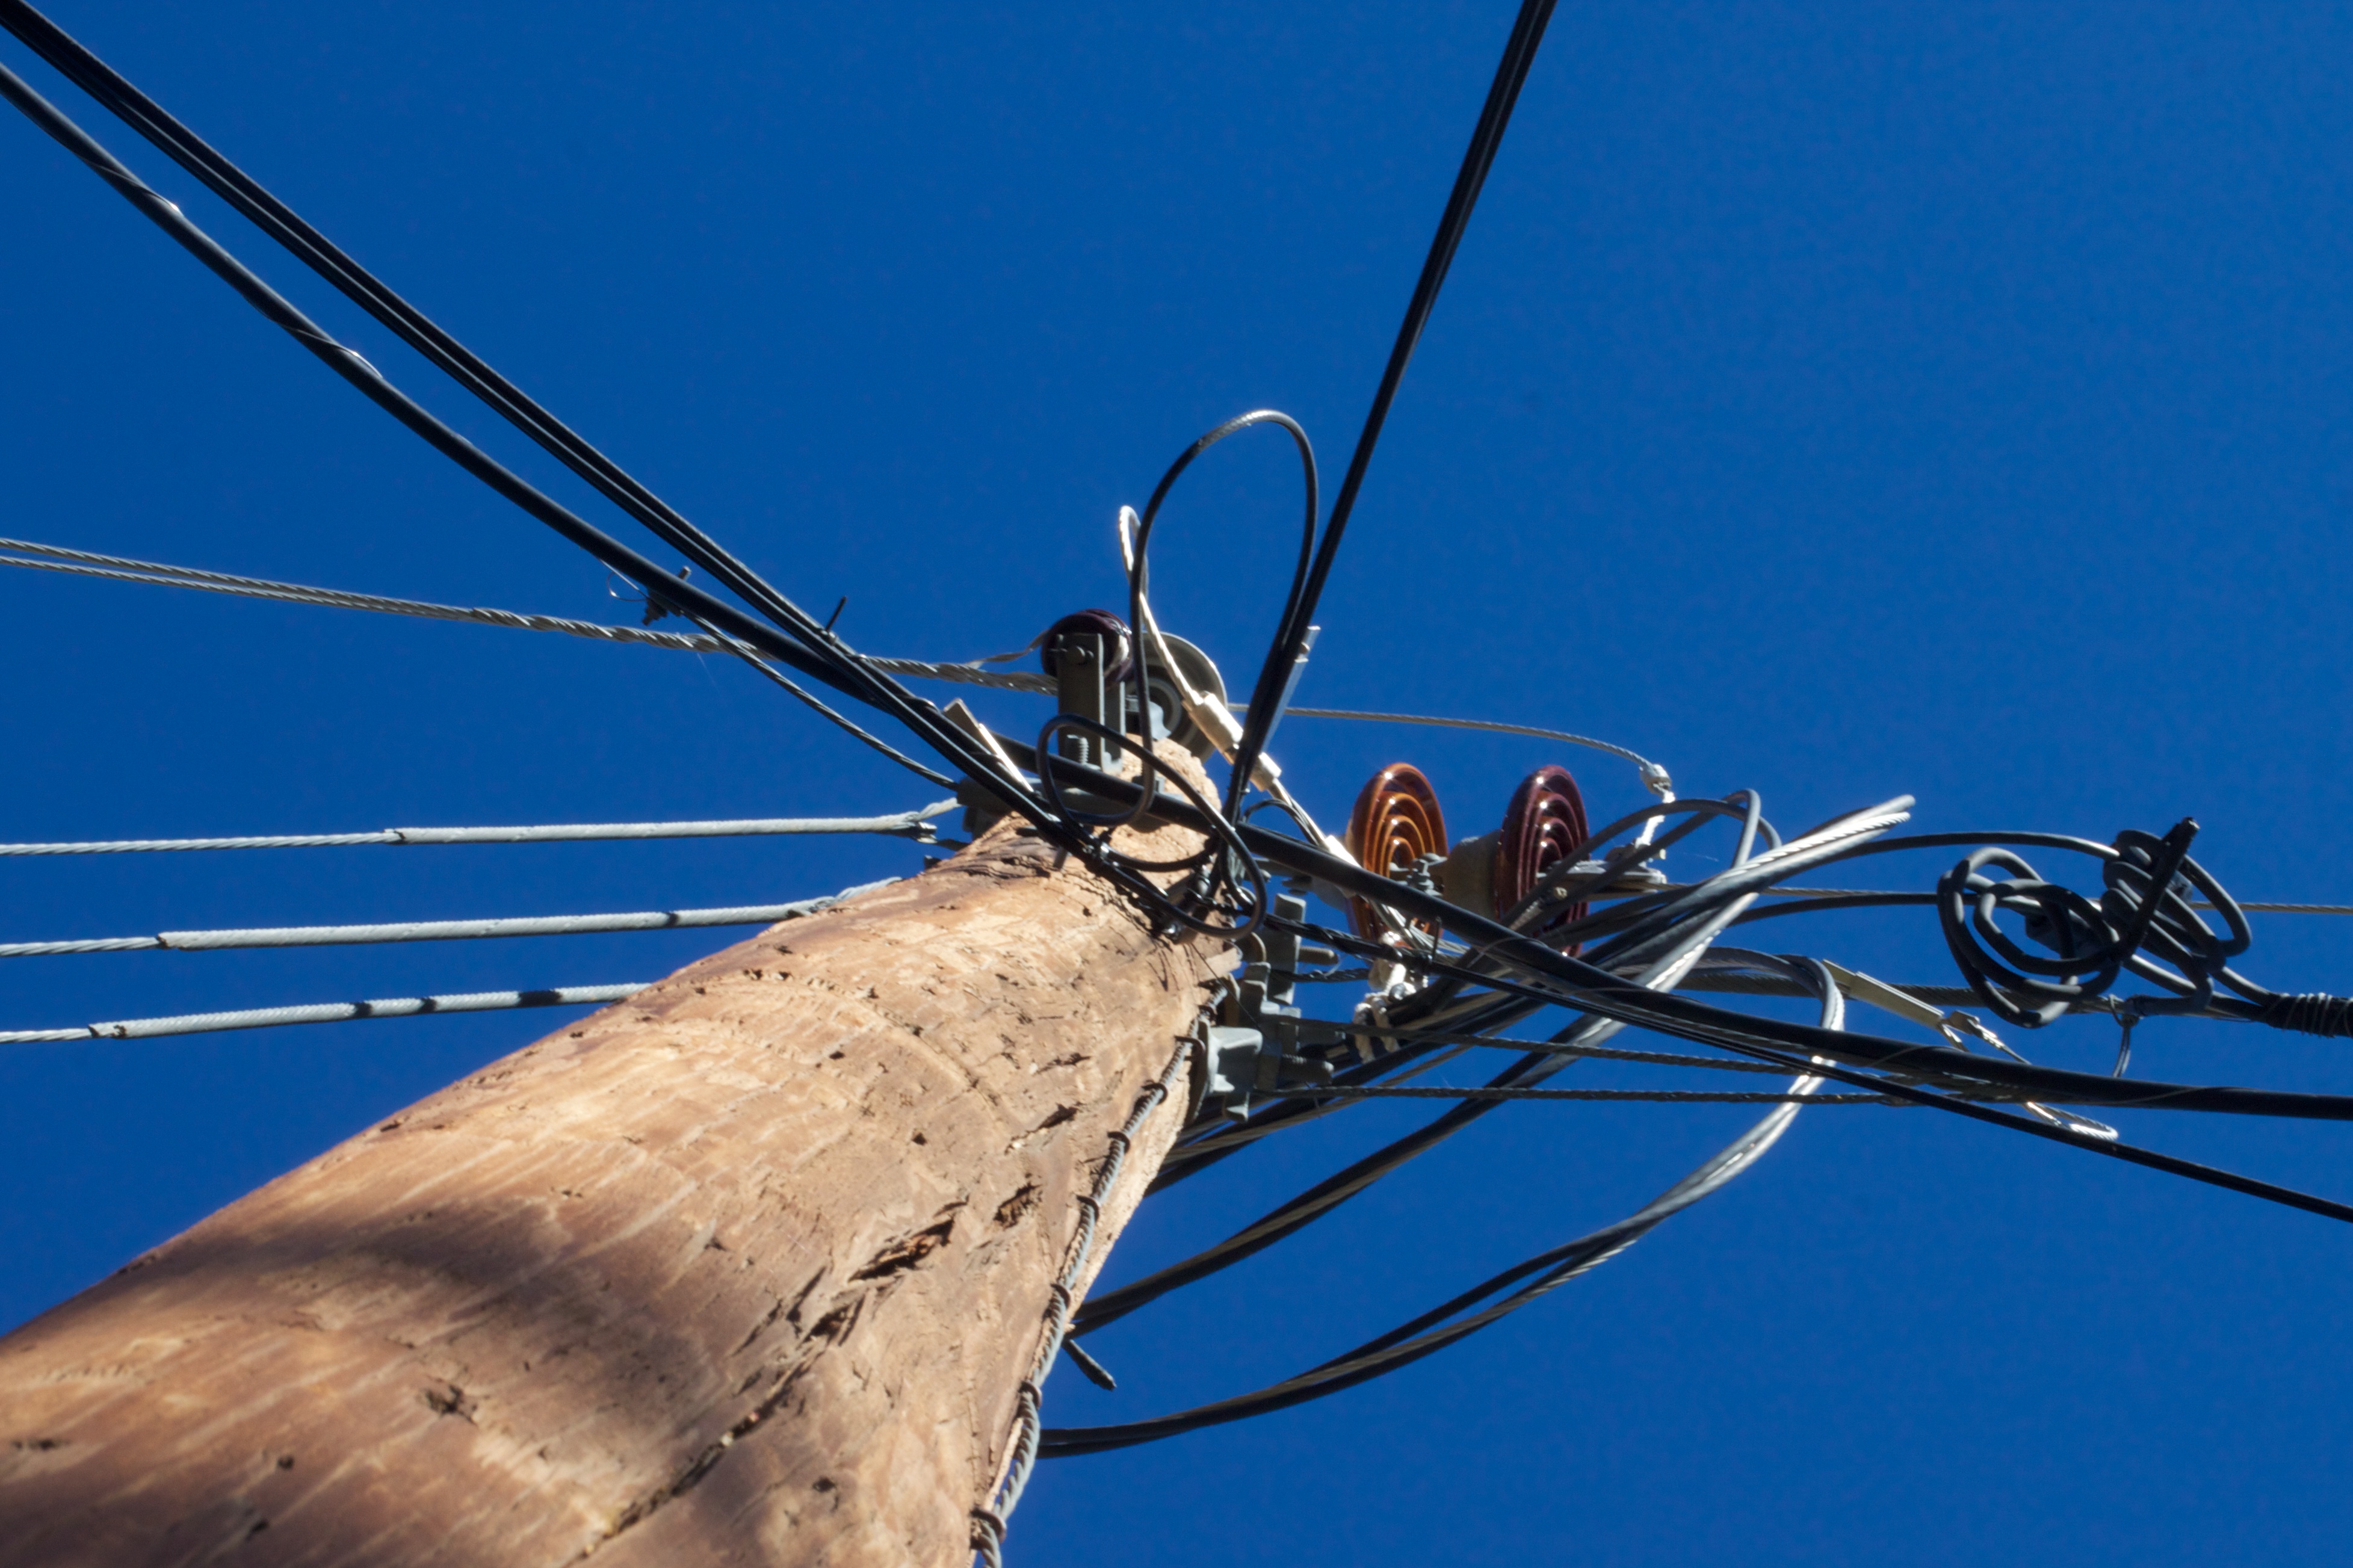
branch, leaf, flower, wind, line, mast, blue, electricity, twig